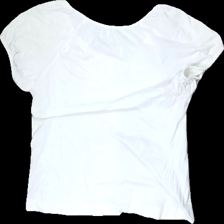
View: back
Type: T-shirt
Category: Ladies
Brand: Not in the list
Colors: White
Material: 100%cotton
Cut: C-collar, Regular
Size: M
Season: Spring
Stains: Major
Price range: <50
Recommended usage: Export